Wynstay Estate

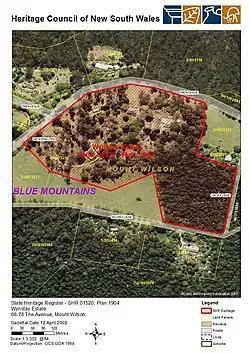
Heritage boundaries

Wynstay Estate is a heritage-listed farm located at 68-78 The Avenue, Mount Wilson in the City of Blue Mountains local government area of New South Wales, Australia. It was designed by Richard Wynne and built from 1875 to 1893 by Joseland and Gilling; Turkish Bath house by Earnest A. Bonney. It is also known as The Turkish Bath. The property is privately owned. It was added to the New South Wales State Heritage Register on 12 April 2002.